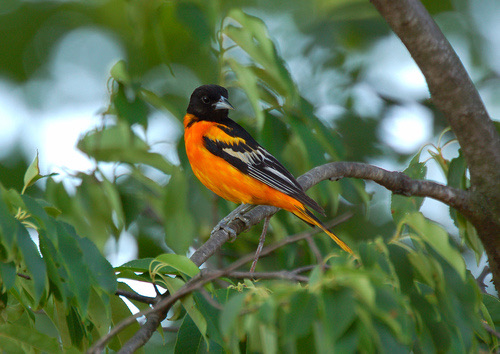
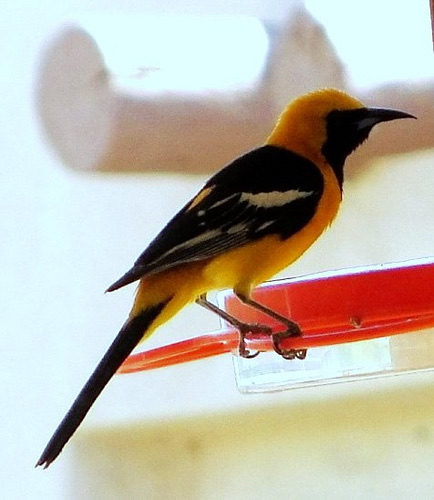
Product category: misc
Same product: yes